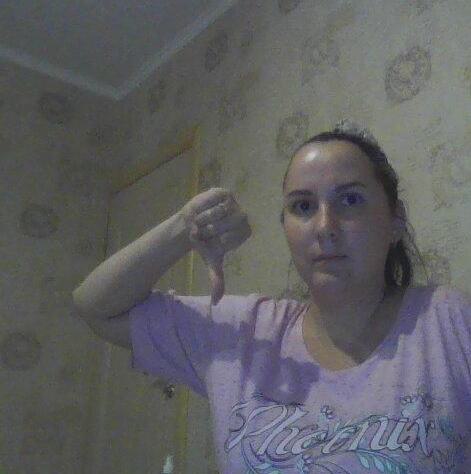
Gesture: dislike